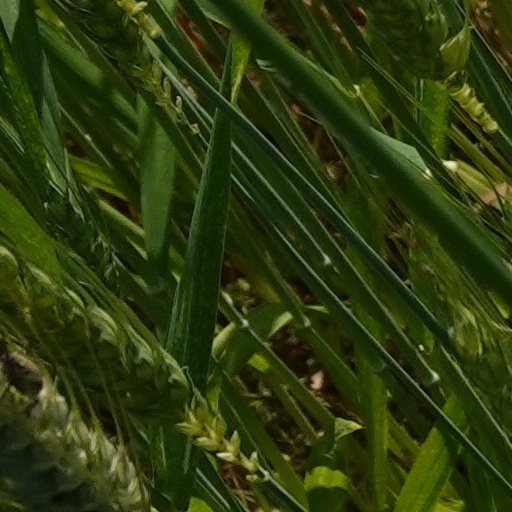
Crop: wheat